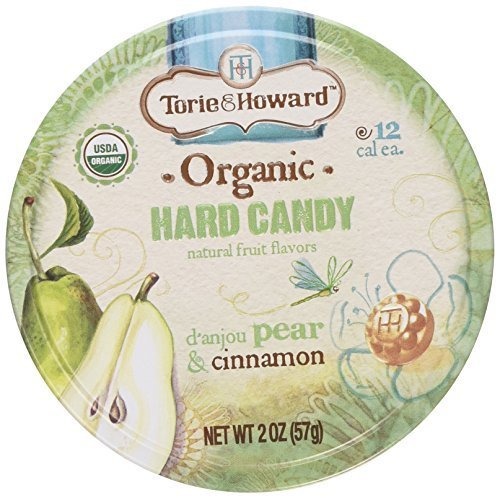
Item Name: Torie & Howard Natural Fruits Organic Hard Candy, Pomegranate and Nectarine, 2 Ounce
Bullet Point 1: Perfect for the pocket or handbag, all candies are individually wrapped
Bullet Point 2: No GMO's, No corn syrup, no gluten, No casein, no artificial dyes, No nuts, no eggs; Kosher certified (Parve)
Bullet Point 3: The package dimension of the product is 6"L x 5"W x 4"H
Bullet Point 4: The package weight of the product is 1.7 pounds
Value: 2.0
Unit: Ounce

Price: 4.025